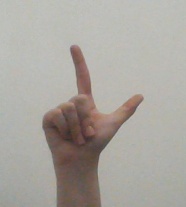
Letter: laam